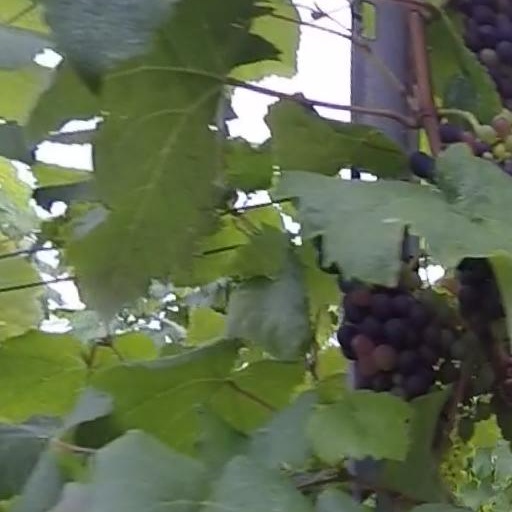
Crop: grape